S. E. U. I. S.

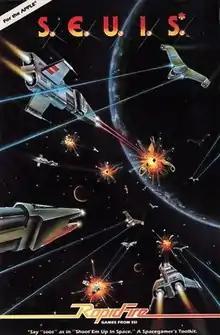

S. E. U. I. S. is an Apple II video game published by Strategic Simulations in 1982. Both a player vs. player and player-vs-computer, the goal is to take control of the Ozgortian sector through various fights using a fleet of spaceships.